Indian military bands

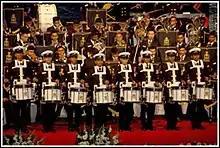
A corps of drums from the Indian Navy Band

Martial music has been a part of Indian culture since the era of the Maratha Empire in the 17th century. Organized military bands were brought to India by the British Army as military bands early as the 1700s. In 1813, within a letter to the Military Secretary of the Commander-in-chief of Fort St. George, an army Colonel urged